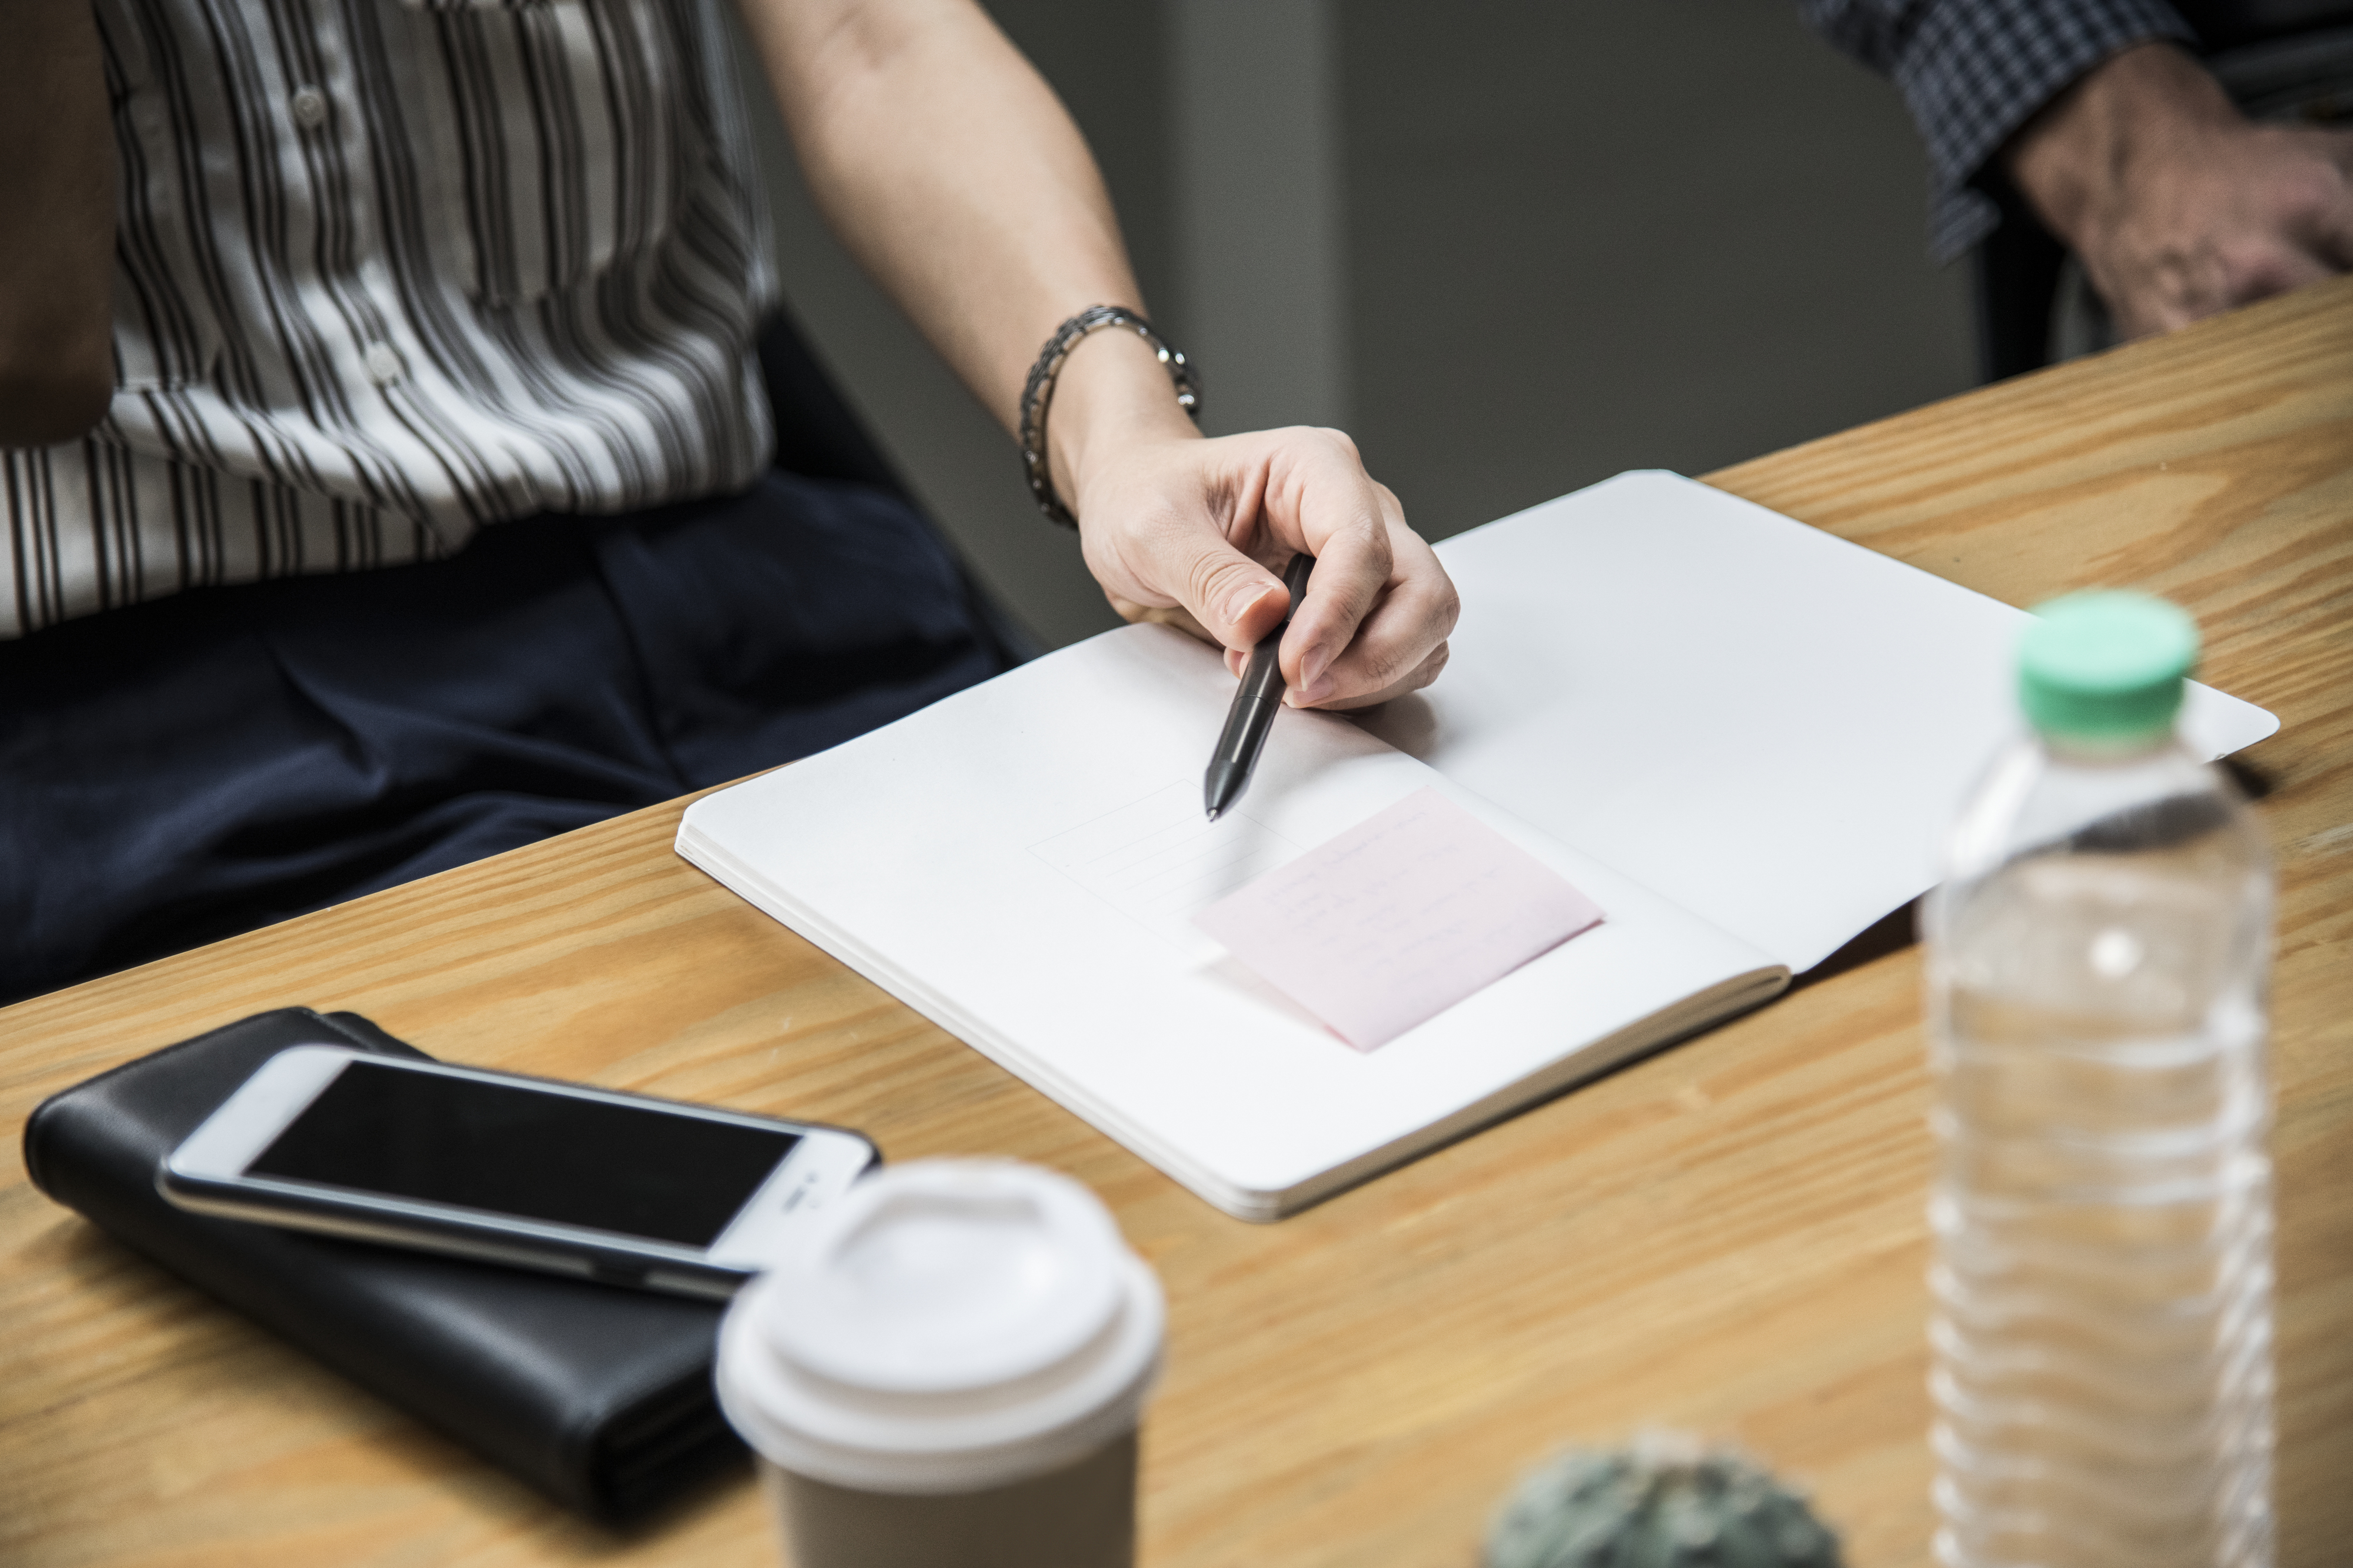
asian, boss, brainstorming, business, busy, career, chinese, communication, cooperation, corporate, discussion, employment, ideas, japanese, job, korean, laptop, lifestyle, malaysian, manager, meeting, note, notebook, occupation, office, person, planning, professional, project, singaporean, smartphone, startup, strategy, talking, team, teamwork, thinking, woman, work, working, workplace, writing, hand, design, finger, table, paper, calligraphy